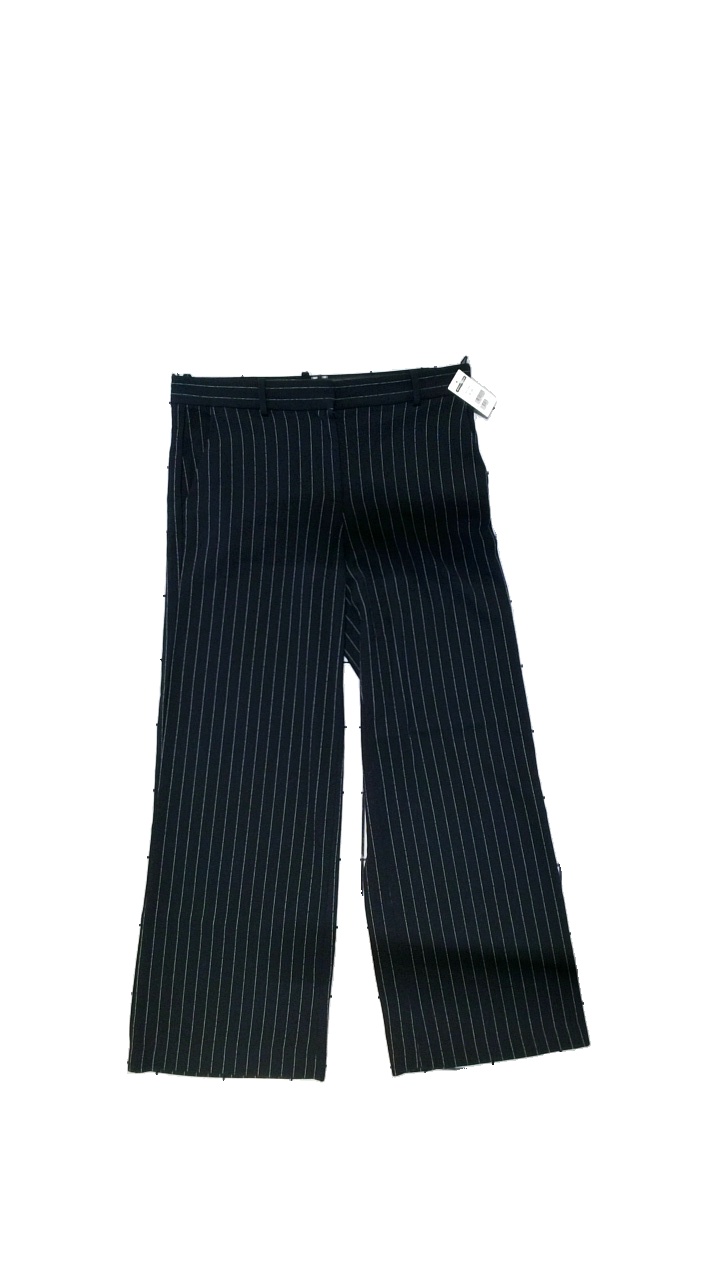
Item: Trousers (Ladies)
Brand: H&m
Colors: Blue, White
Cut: Regular, Loose
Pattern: Striped
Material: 68% polyester, 28% viscose, 4% elastane
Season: All
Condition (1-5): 4
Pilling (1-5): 4
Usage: Reuse
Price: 50-100